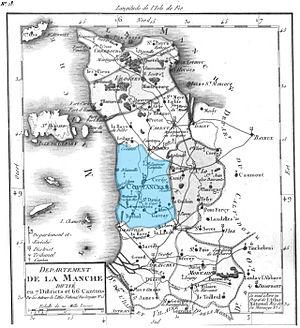
Localisation du district de Coutances sur une carte de la Manche.
Le district de Coutances est une ancienne division territoriale française du département de la Manche de 1790 à 1795.